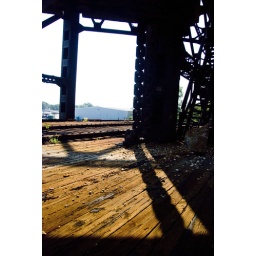
Old lift bridge over the Calumet near 95th street